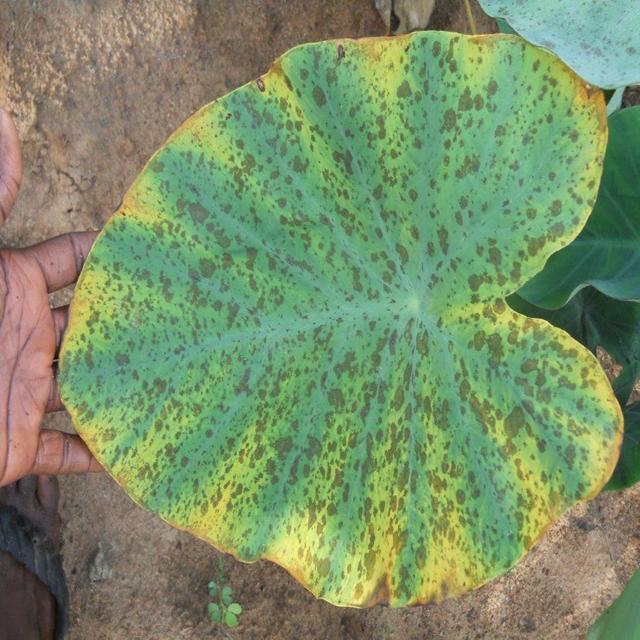
Label: Mid_Blight